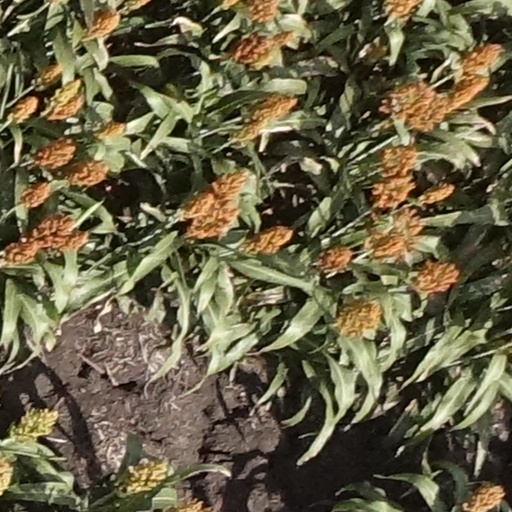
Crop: sorghum